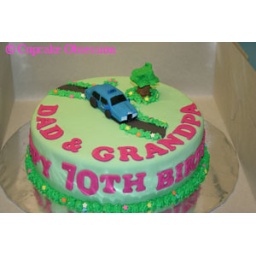
comfort cab cake in box